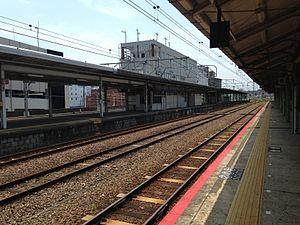
La gare de Shimonoseki est une gare ferroviaire de la ville de Shimonoseki, dans la préfecture de Yamaguchi au Japon. Elle est exploitée par la compagnie JR West.